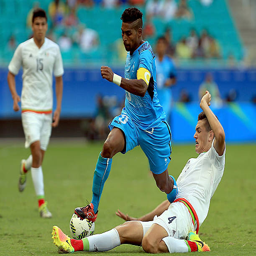
footballer is tackled by person during match .